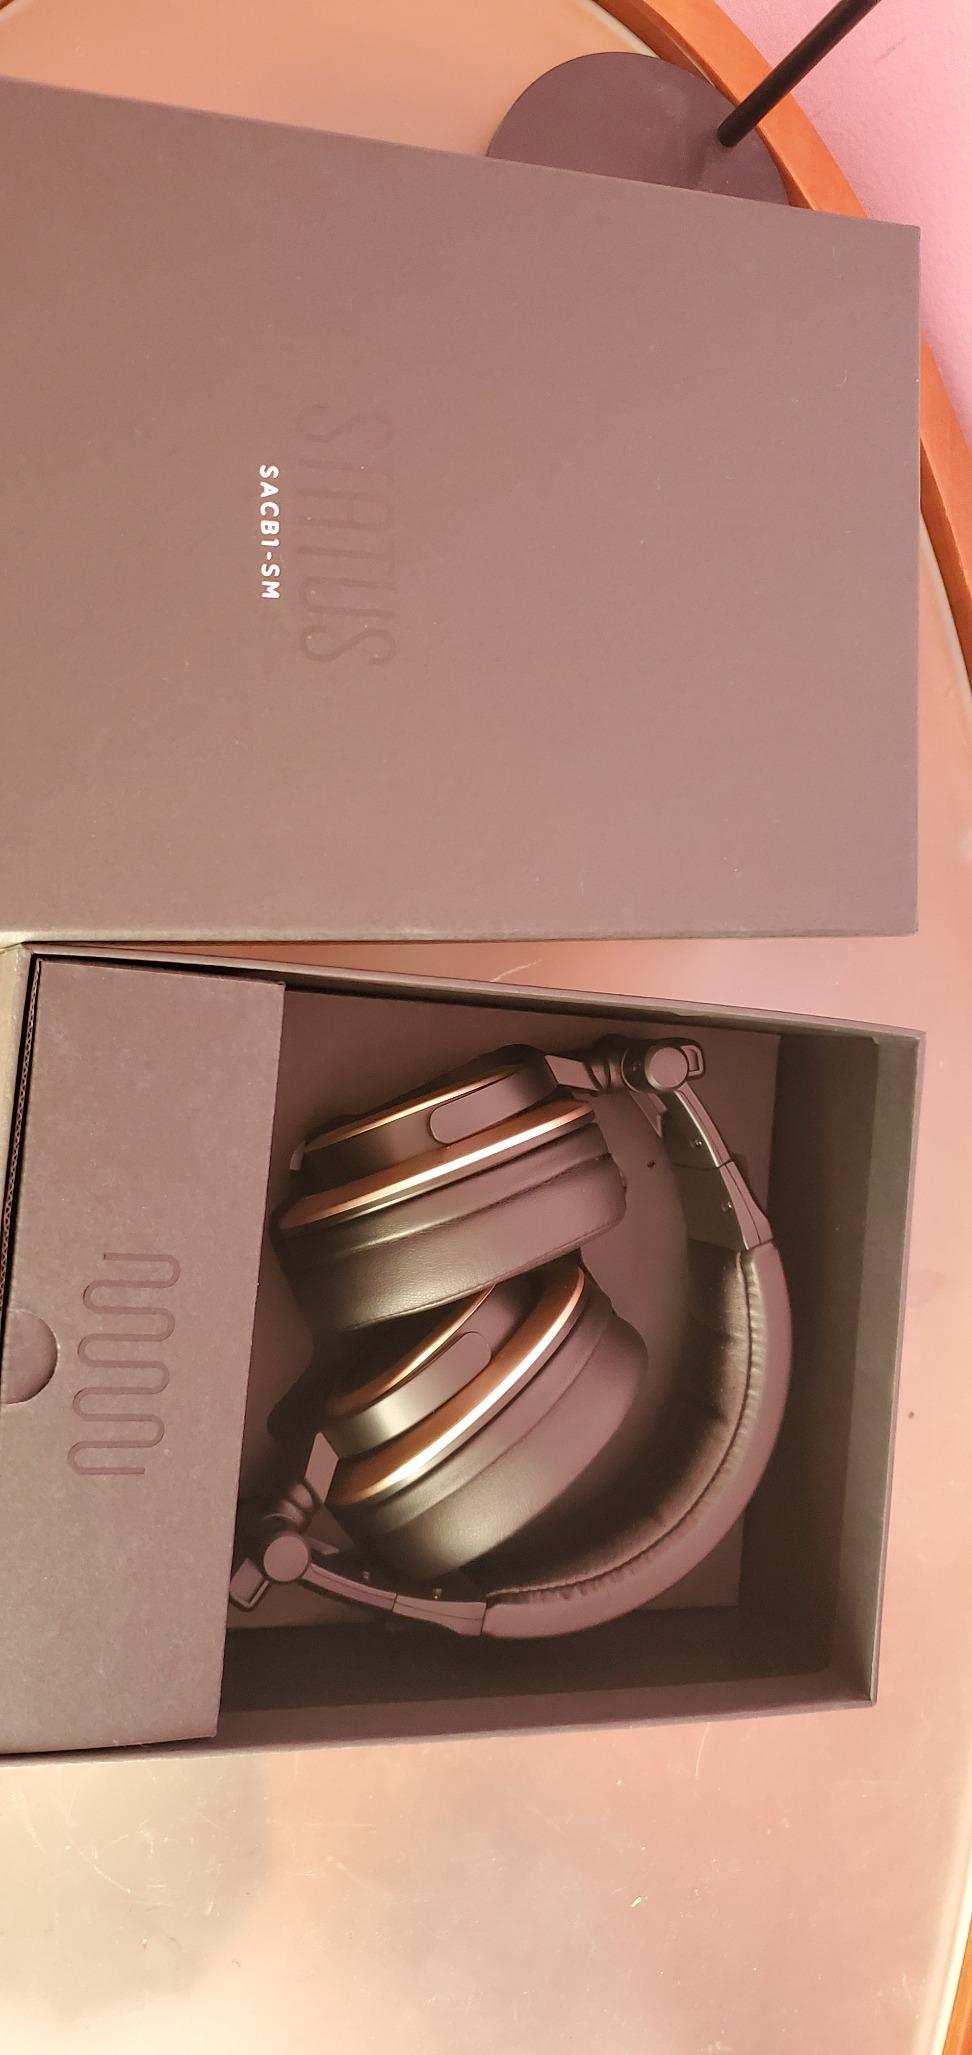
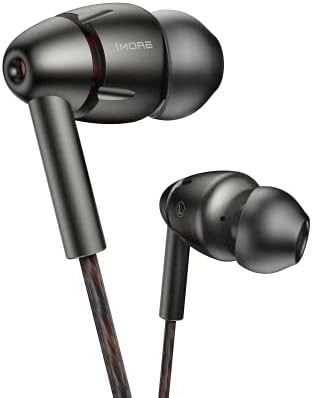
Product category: headphones
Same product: no